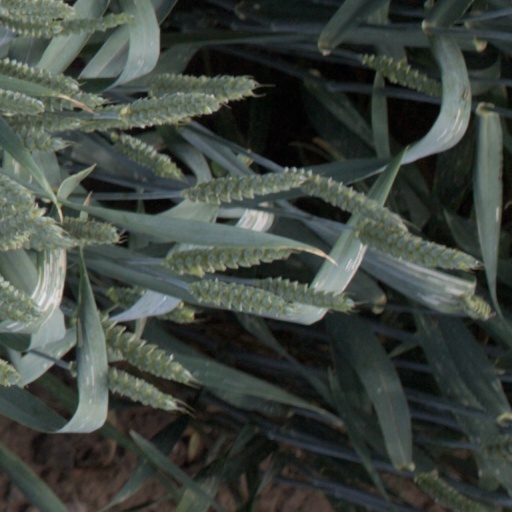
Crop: wheat